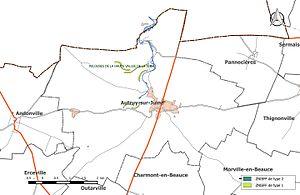
Carte des Zones naturelles d'intérêt écologique faunistique et Floristique (ZNIEFF) de la commune de fr:Autruy-sur-Juine.
Autruy-sur-Juine est une commune française située dans le département du Loiret en région Centre-Val de Loire.